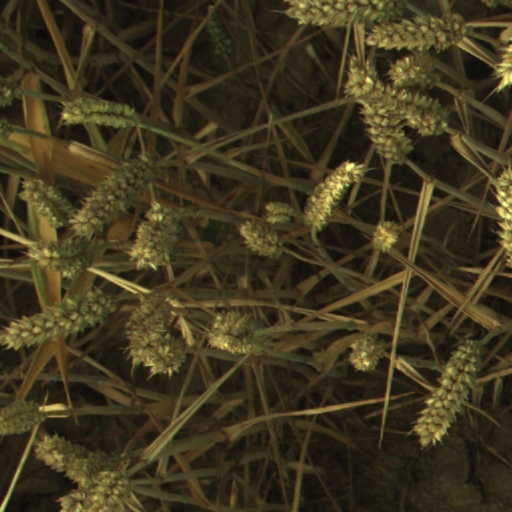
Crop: wheat